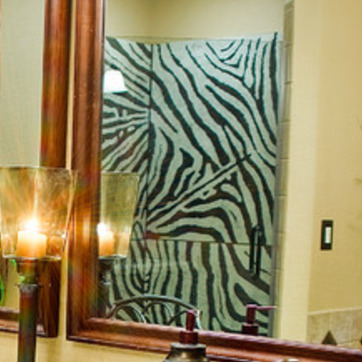
Material: mirror